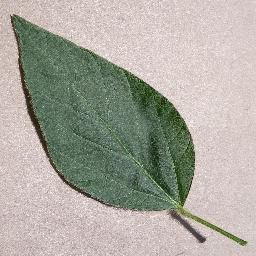
Label: Soybean___healthy